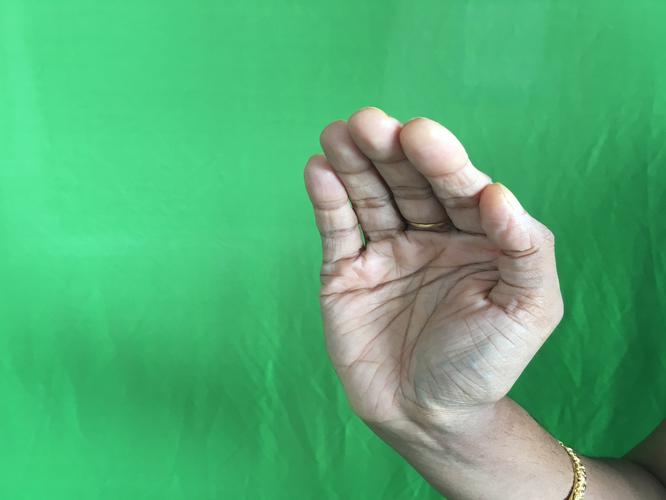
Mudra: Sarpasirsha
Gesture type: single_hand